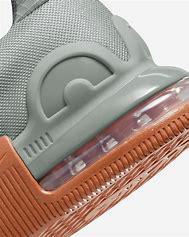
Brand: Nike
Model: Air Max Alpha 5